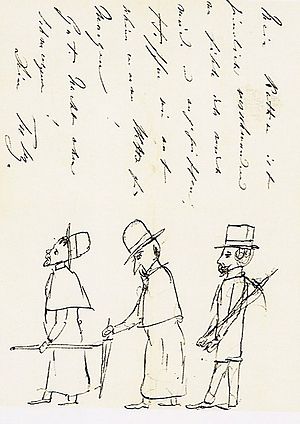
Karl 1. af Württemberg
Hånd skrevet brev af Karl af Württemberg
Karl 1. af Württemberg var den tredje konge af Württemberg fra 25. juni 1864 til sin død i 1891. Han var søn af Vilhelm 1. af Württemberg (1781-1864) og hans tredje hustru Pauline af Württemberg (1800–1873). Han blev efterfulgt at sin nevø Wilhelm 2., hans søster Katharina søn, da Karl selv var barnløs.